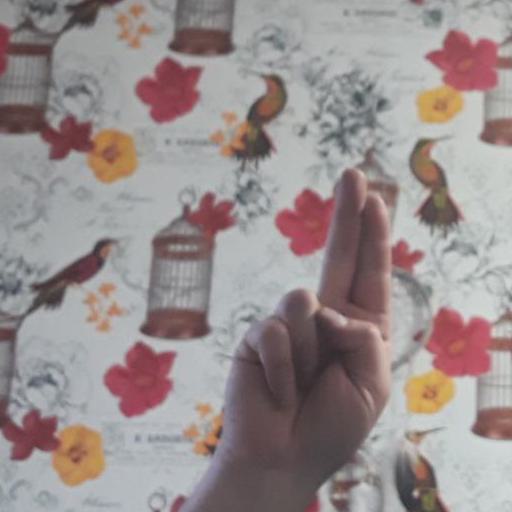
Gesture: two_up